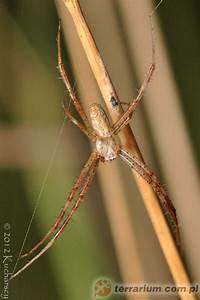
Label: ragno